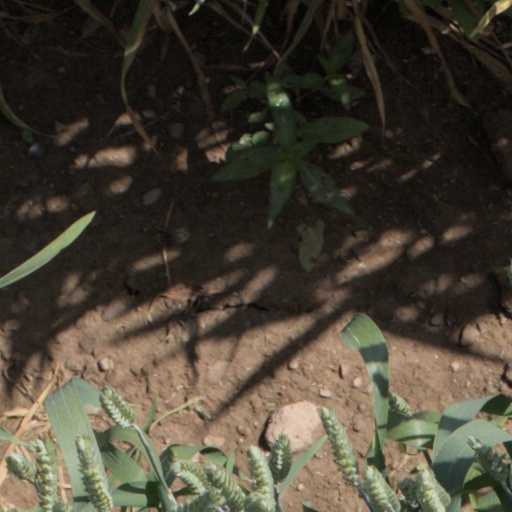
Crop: wheat